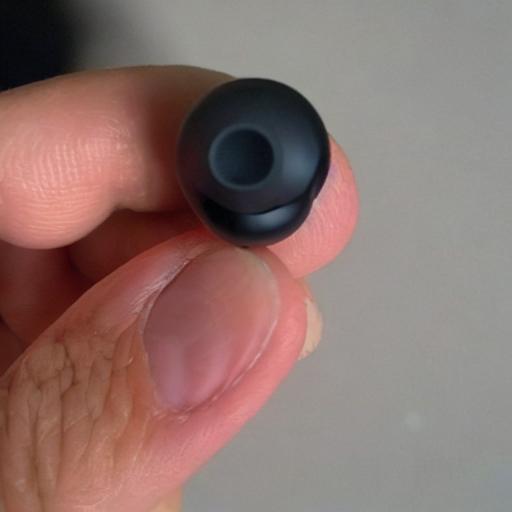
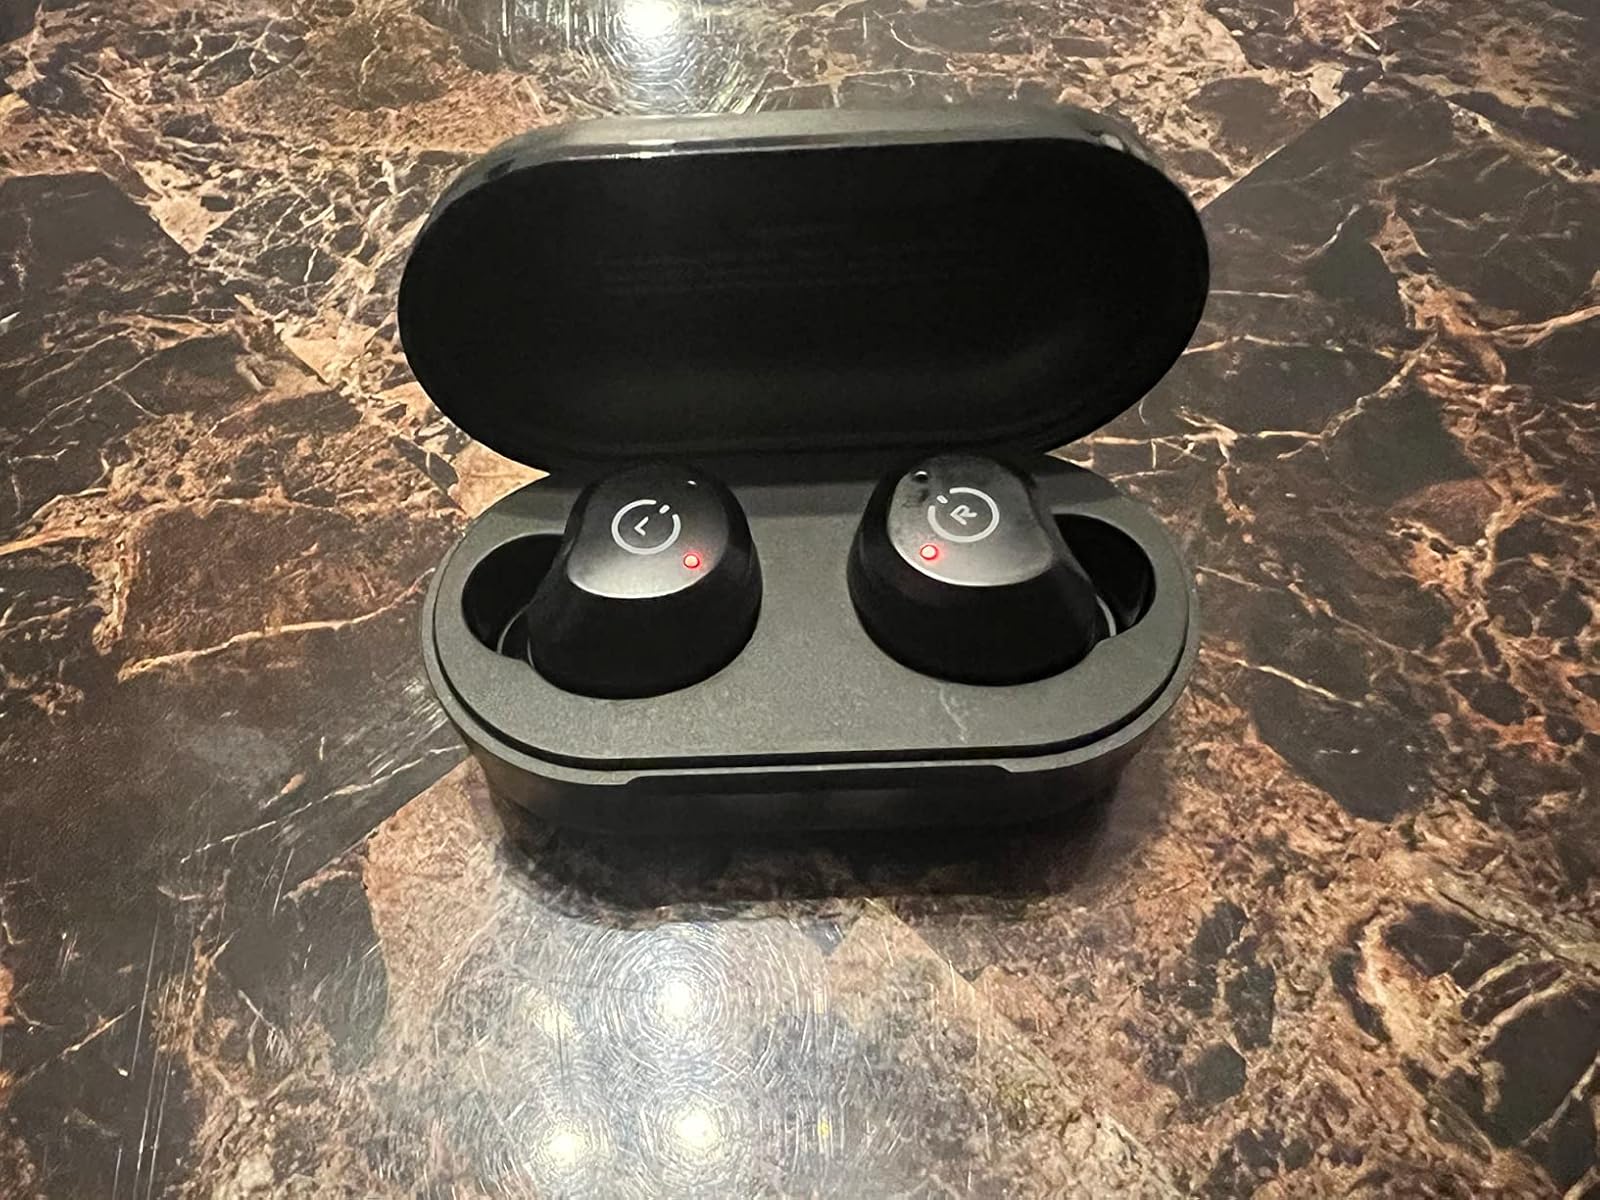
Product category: earbuds
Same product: no